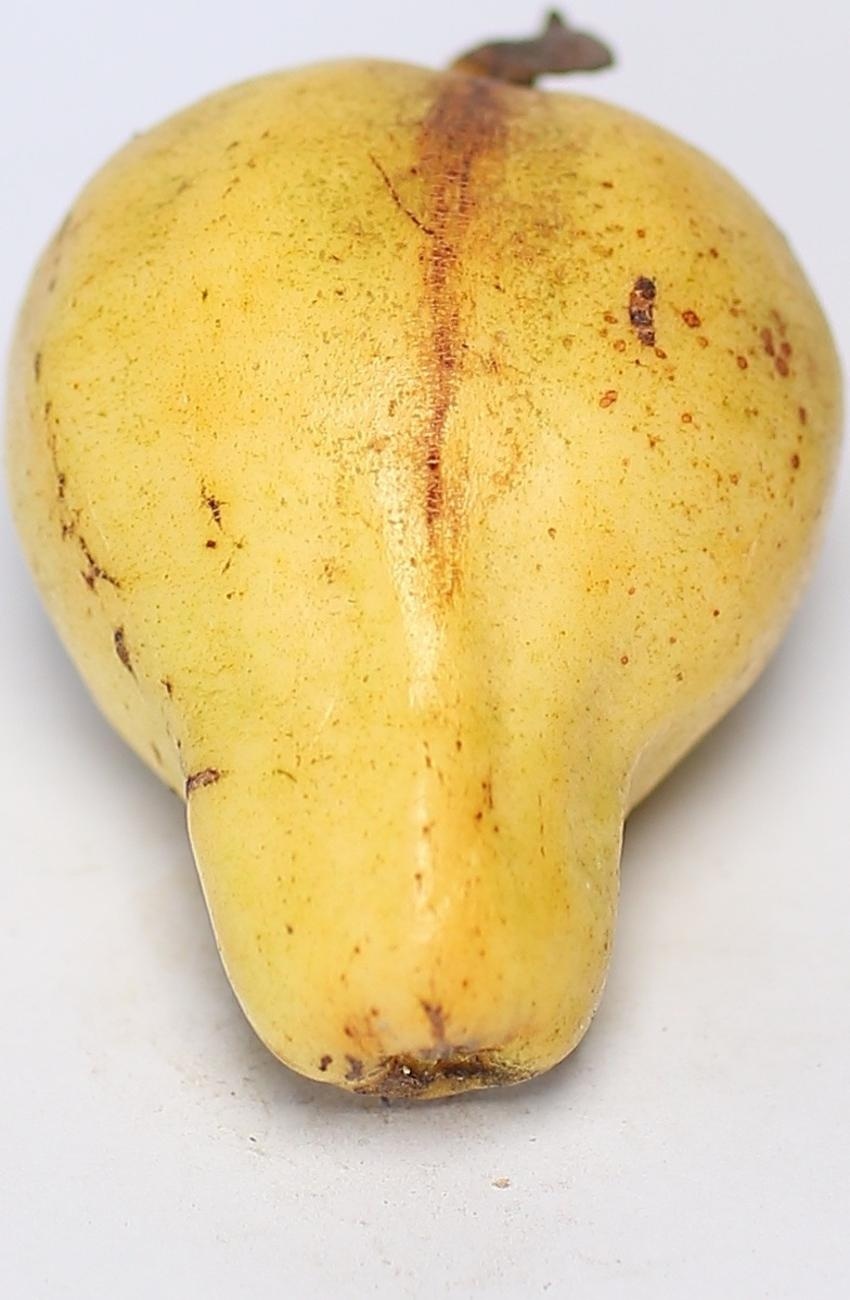
Maturity: ripe
Variety: local-sindhi